The Starfighters

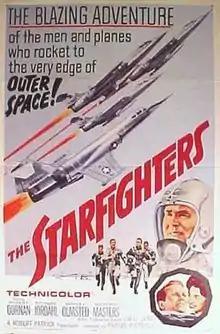
Theatrical release poster

The Starfighters is a 1964 American Cold War film written, produced and directed by Will Zens, and starring Bob Dornan, Richard Jordahl and Richard Masters. In an unusual twist based on the storyline of a pilot and his congressman father, pilot and actor Dornan would seek and win election as a U.S. congressman in California.